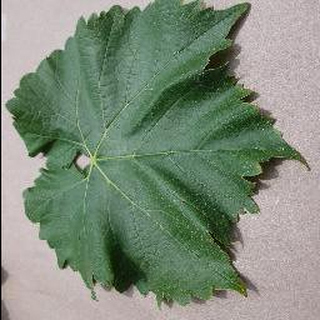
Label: healthy_grape